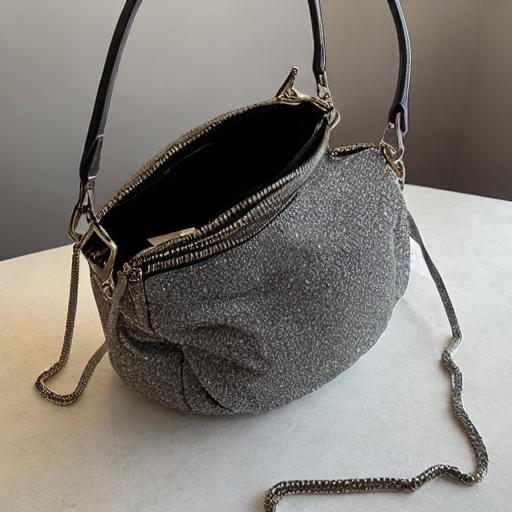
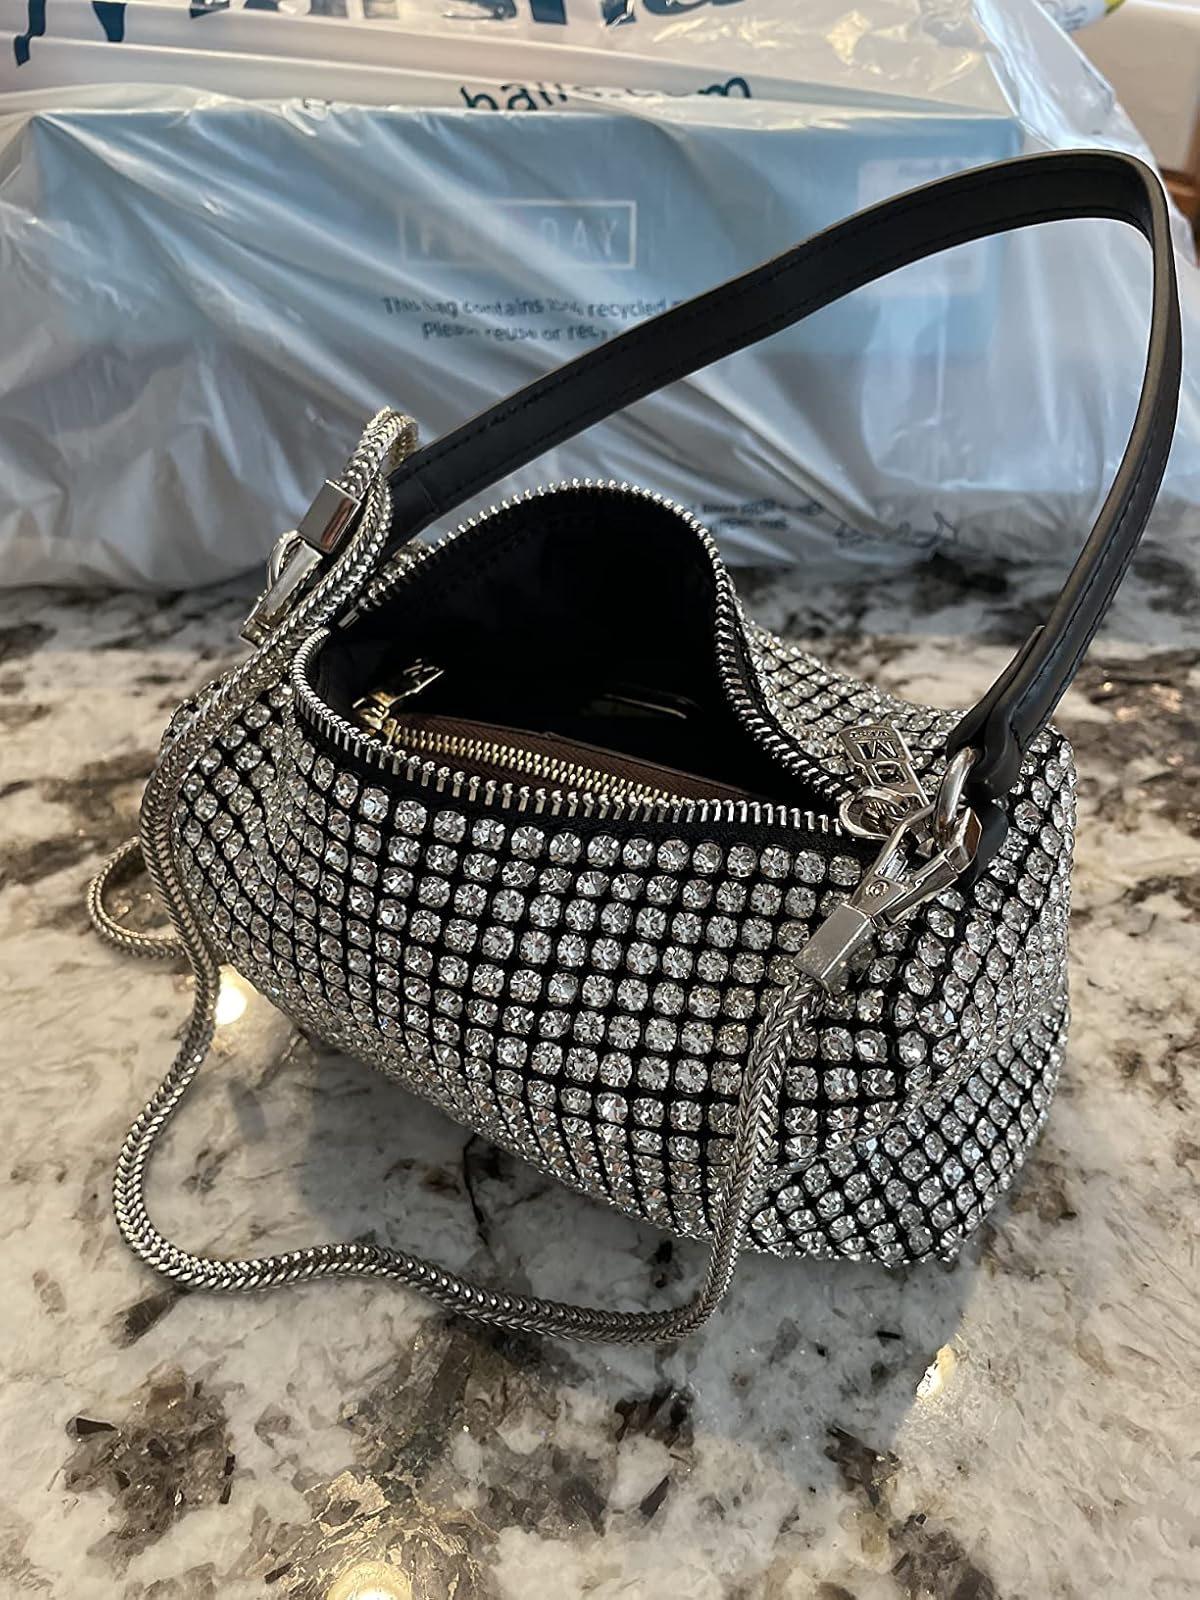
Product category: accessories_handbag
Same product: no